Javad bey Malik-Yeganov

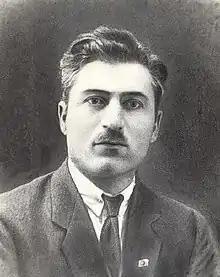

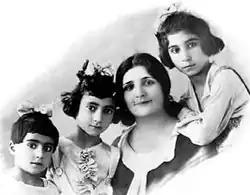
Javad bey's wife Maryam Bayramalibeyova and their three daughters

Javad bey Rza bey oghlu Malik-Yeganov (1878, Tuğ – 1942, Karelia) was an Azerbaijani politician and Governor-General of Lankaran during Azerbaijan's independence in 1918–1920.